Queenadreena

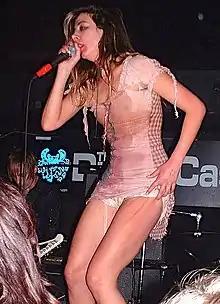
Garside performing with Queenadreena, Dublin, 2006

Billy Freedom was replaced in 2002 by drummer Pete Howard, formerly of The Clash. The band signed with Rough Trade for their second album, 2002's "Drink Me". The record spawned the single "Pretty Like Drugs," which garnered the band attention from rock press. The album was well received by such publications as "Drowned in Sound", who gave it a 7/10 rating, writing: "KatieJane Garside is the kind of woman who makes ordinarily rational grown guys go weak at the knees. "Pretty Like Drugs" will show you why. As her cutesy lost girl Tori Amos/Björk-isms erupt into fearsome hollers that would have piss dribbling down Courtney Love's surgically enhanced thighs, it'll all make sense." The French publication "Les inrockuptibles" described the record as "Gothic, dark, and threatening."